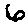
Label: 6